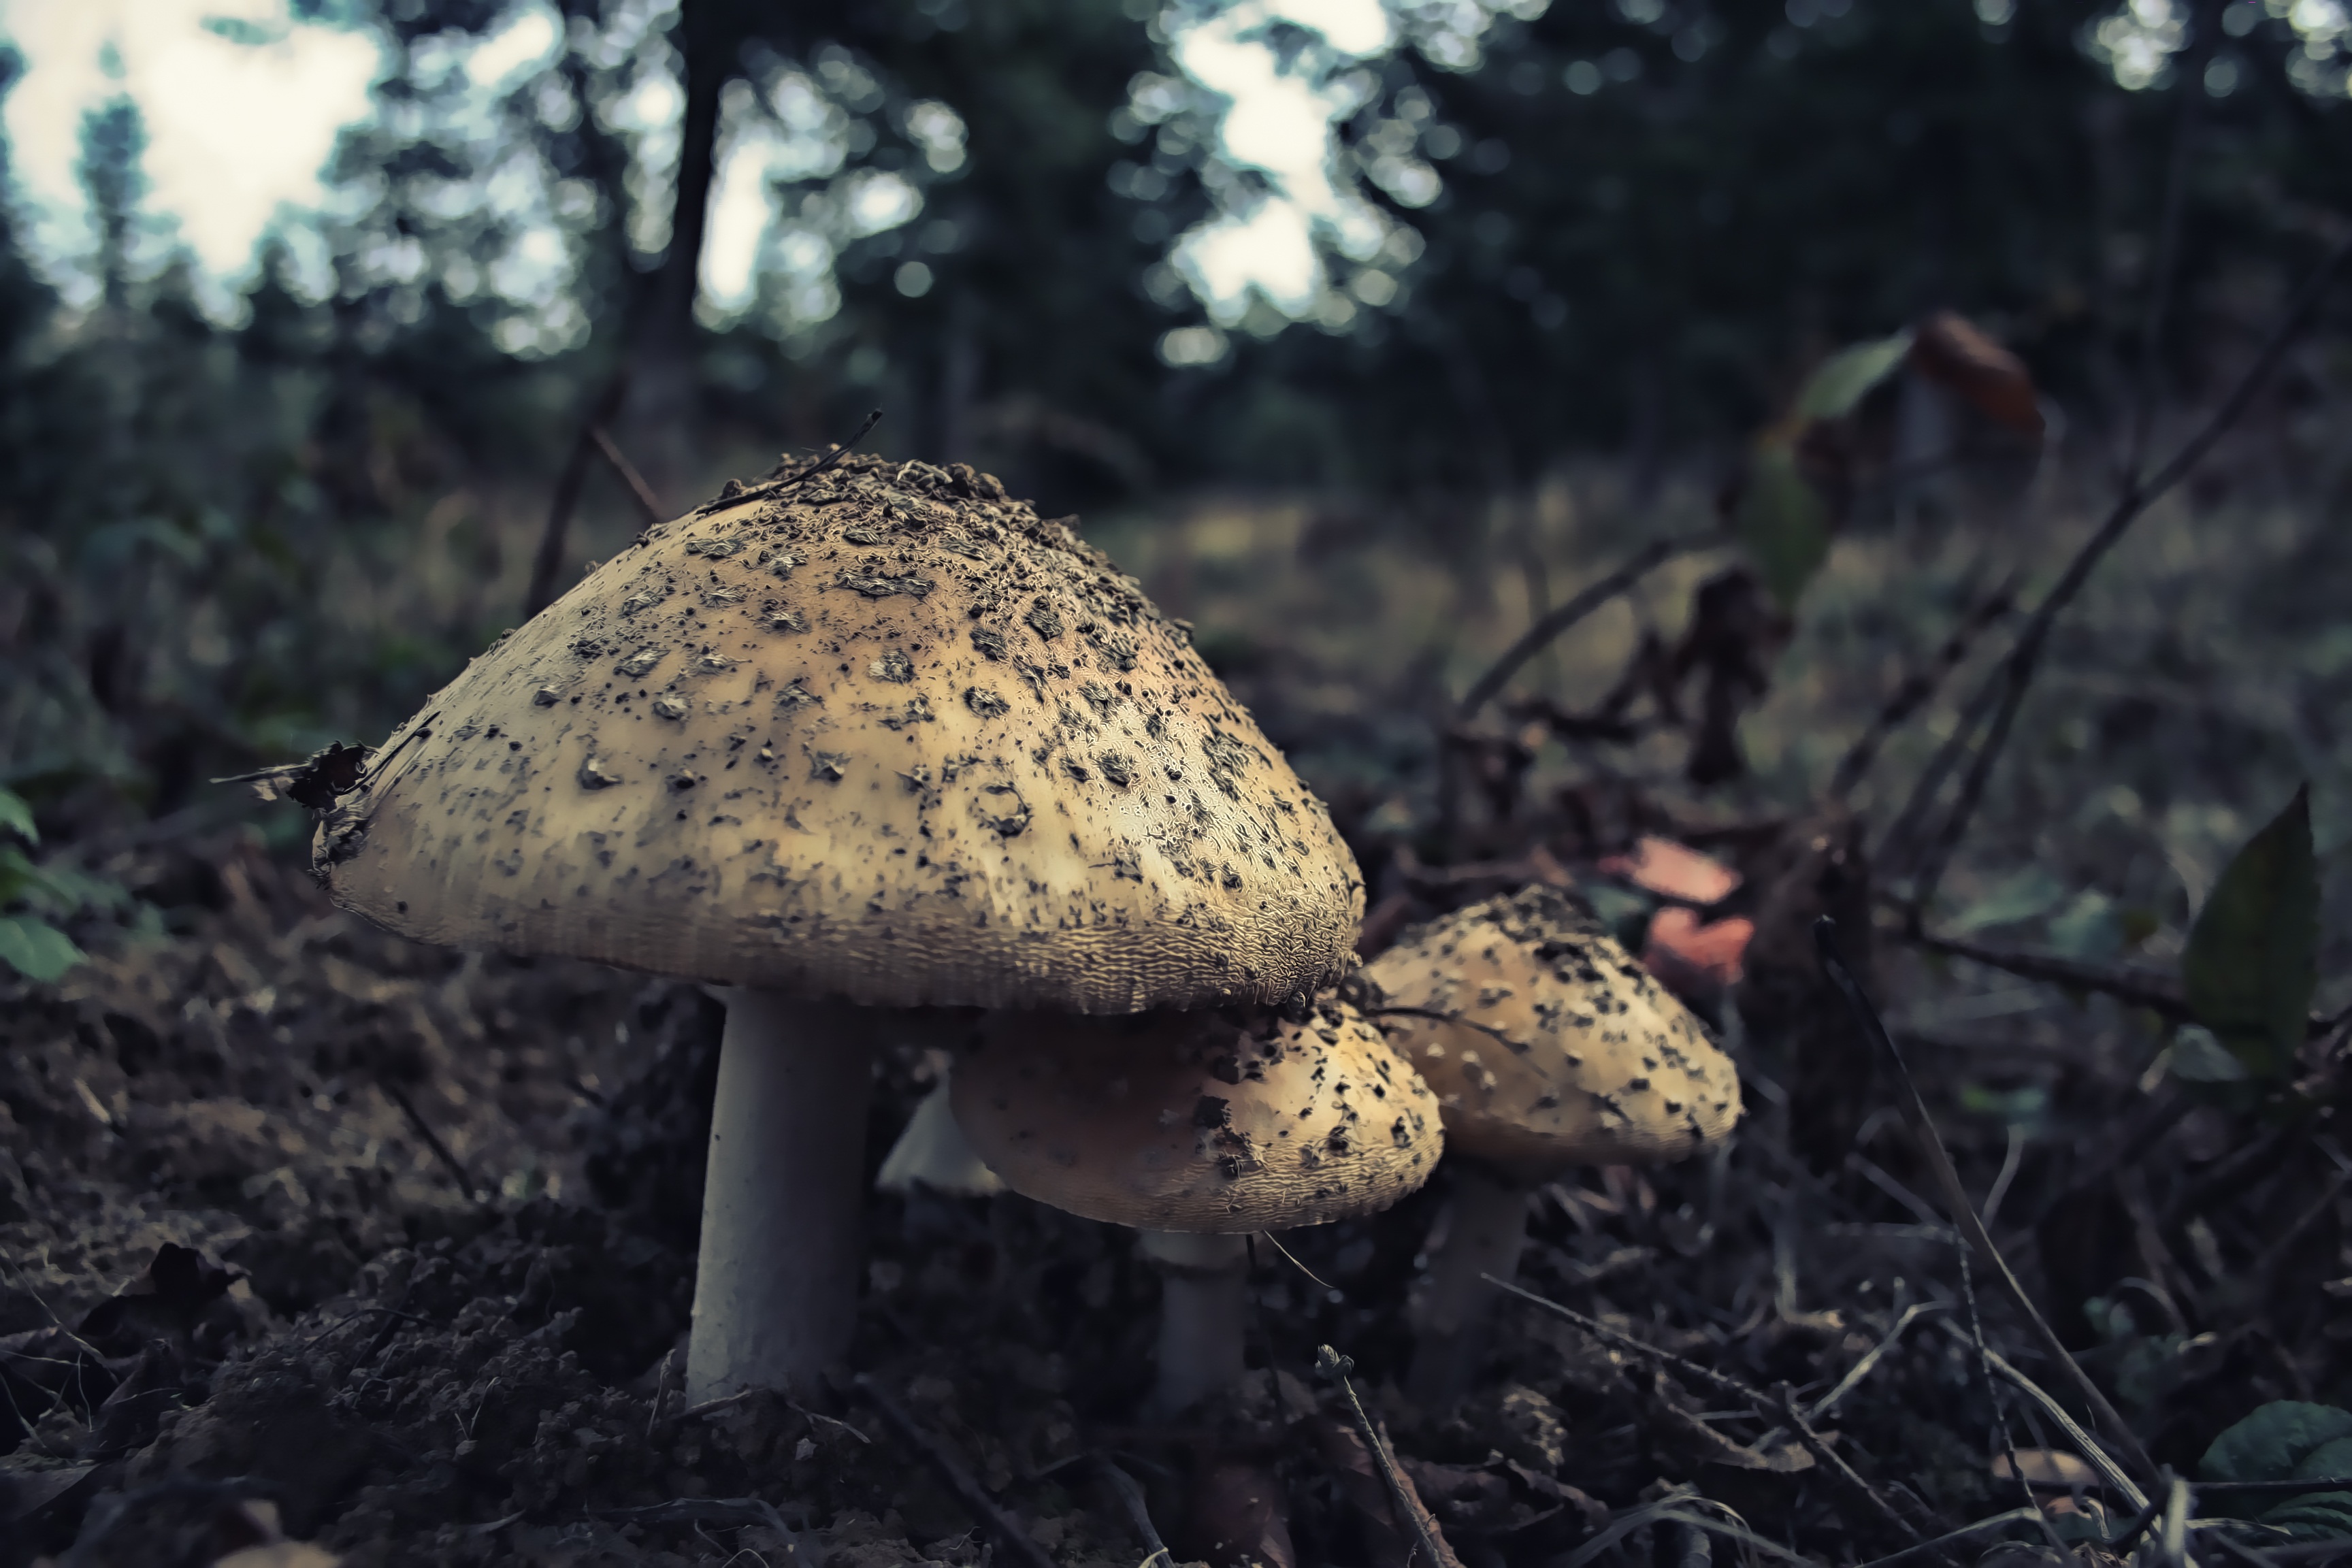
nature, forest, grass, plant, ground, dark, wild, red, color, macro, natural, autumn, fresh, soil, hat, mushroom, fauna, outdoors, fungus, fungi, cap, poison, gloomy, woodland, bolete, deadly, matsutake, edible mushroom, red cap, it will kill you, do not eat, agaricaceae, penny bun